Ron Jackson (baseball, born 1953)

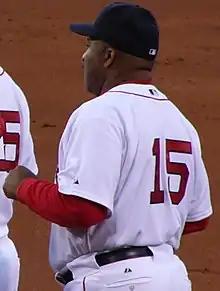
Jackson with the Boston Red Sox in 2006

Ronnie Damien Jackson (born May 9, 1953) is an American coach and a former player in Major League Baseball. He was the hitting coach for the Boston Red Sox in 2004 when they won their first World Series in 86 seasons.